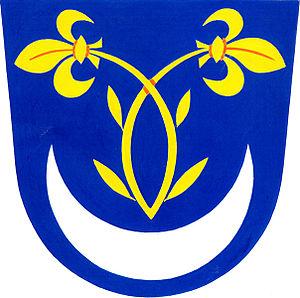
Nítkovice est une commune du district de Kroměříž, dans la région de Zlín, en République tchèque. Sa population s'élevait à 237 habitants en 2018.